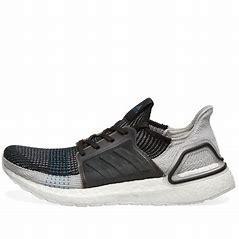
Brand: Adidas
Model: Ultra Boost 19